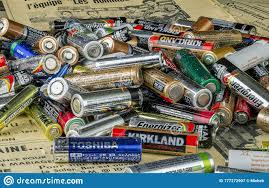
Waste category: battery